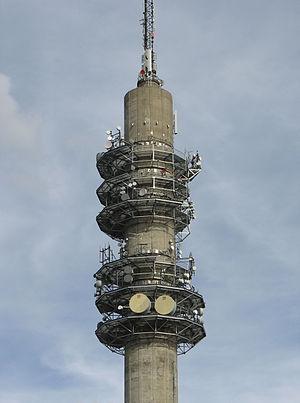
La Tour de télévision de Pasila est une tour de télévision du quartier de Pasila à Helsinki en Finlande.